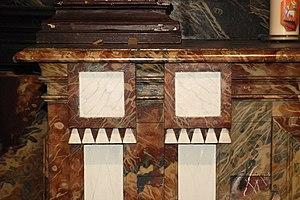
Belgique - Brabant wallon - Église Saint-Martin de Ways
L'église Saint-Martin est une église de style classique située à Ways, village dépendant de la ville belge de Genappe, dans la province du Brabant wallon.